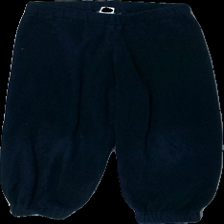
View: front
Type: Trousers
Category: Children
Brand: Not in the list
Brand text on label: wilma & morris
Colors: Blue
Material: 100% polyester
Pattern: Other
Cut: Tight
Size: 104
Season: All
Damage: nopprigt
Damage location: bottom center
Damage 2: nopprigt
Damage 2 location: bottom center
Damage 3: nopprigt
Damage 3 location: top center
Price range: <50
Recommended usage: Export
Description: flis mjukisbyxor